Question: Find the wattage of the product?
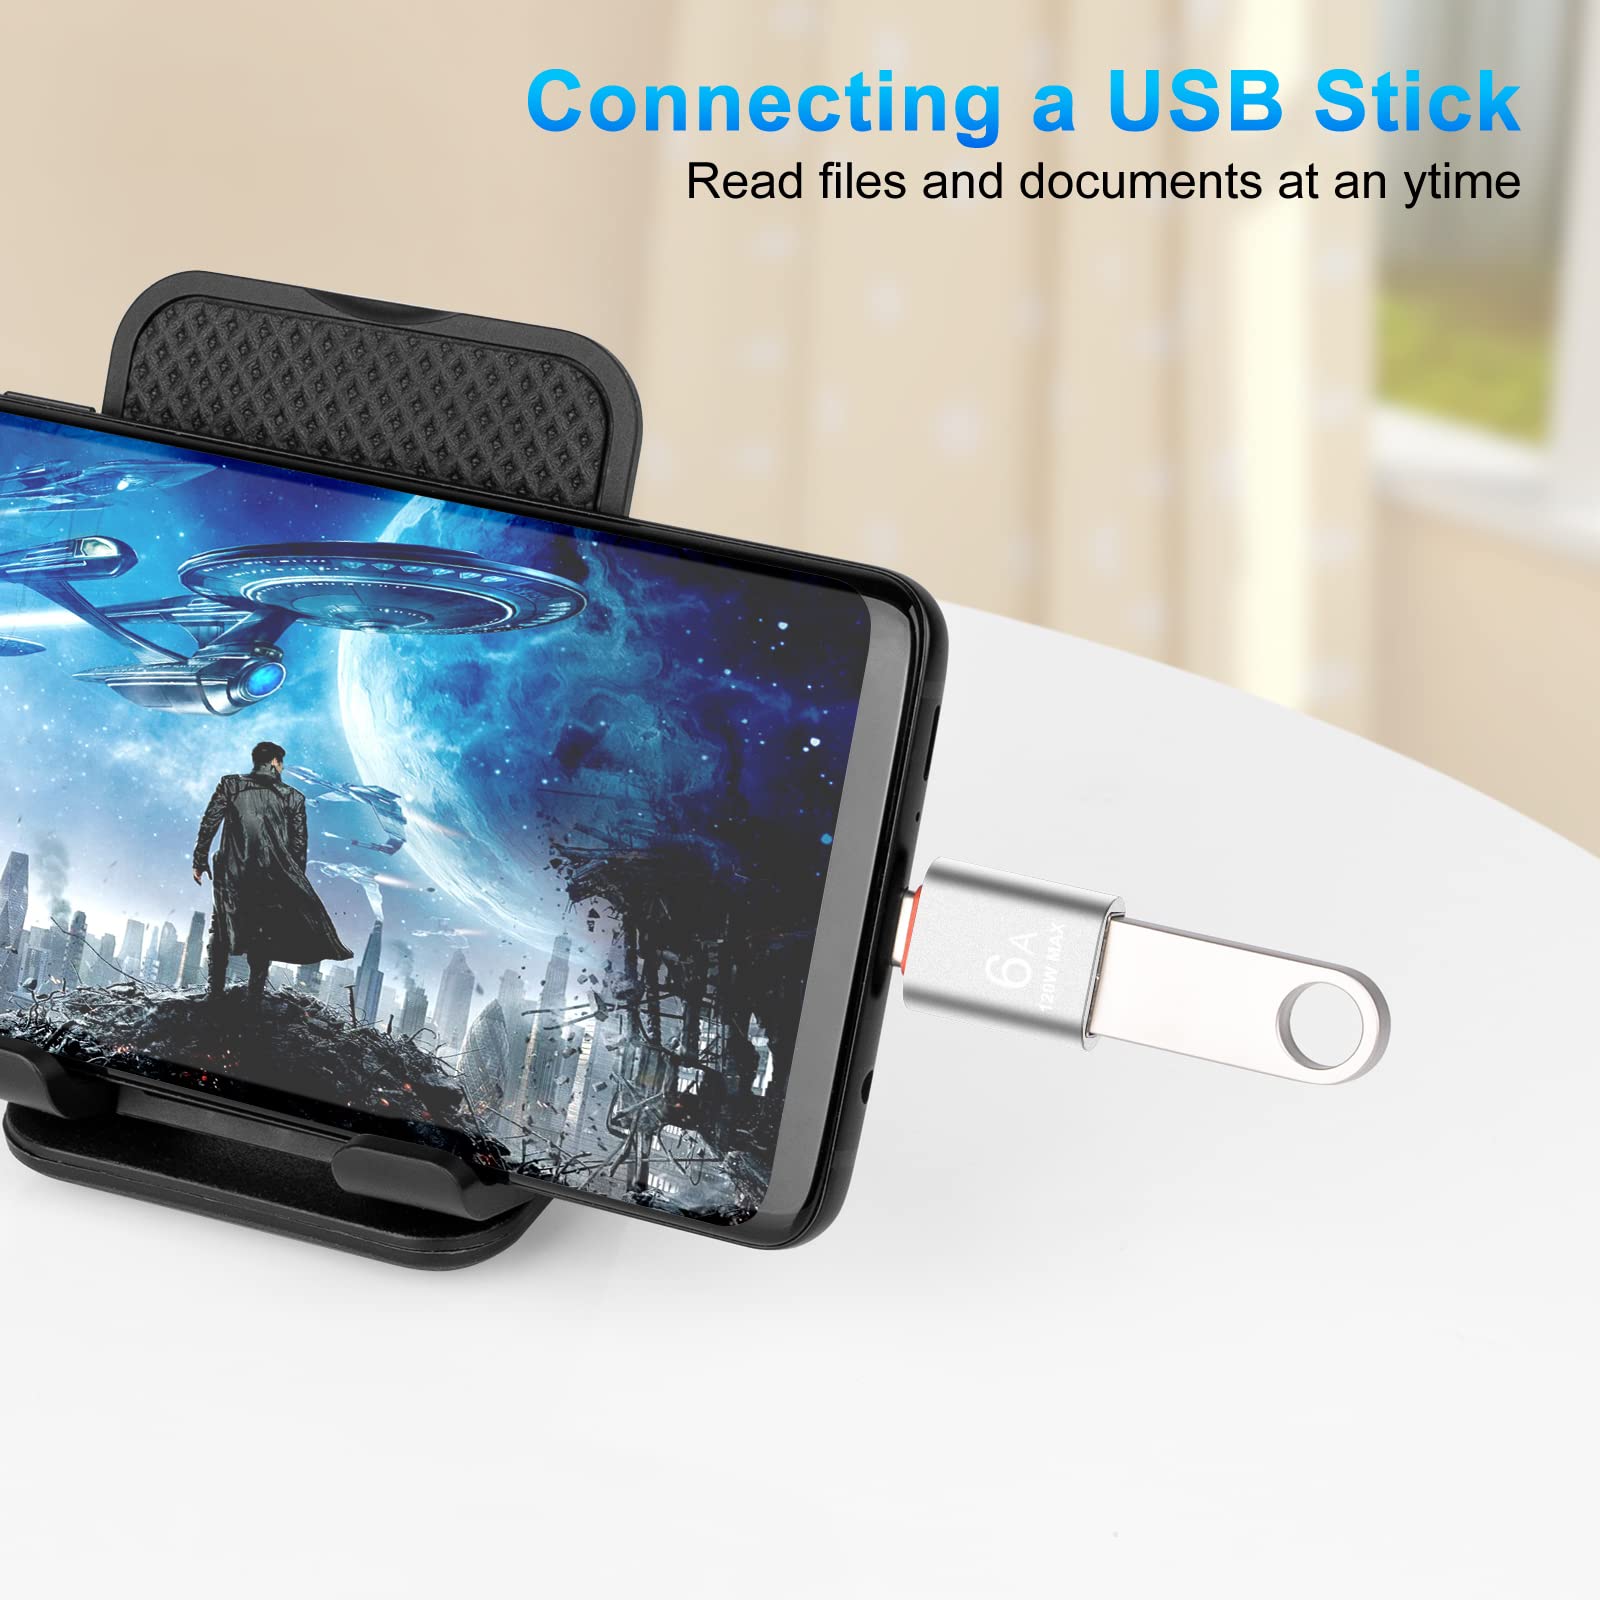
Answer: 120.0 watt